Tania Sachdev

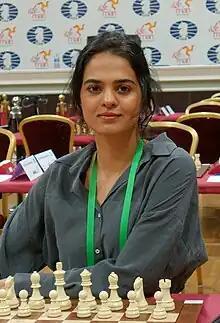
Sachdev in 2023

Tania Sachdev (born 20 August 1986) is an Indian chess player, who holds the FIDE titles of International Master (IM) and Woman Grandmaster (WGM). She is a two-time Indian women's chess champion in 2006 and 2007, one-time Asian women's chess champion in 2007 and three-time Commonwealth Women's Chess Champion in 2016, 2018, and 2019. She is also a chess presenter and commentator.